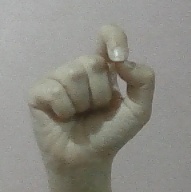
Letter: fa